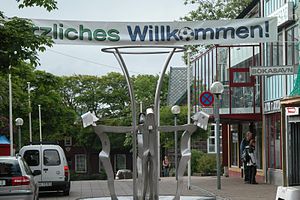
Thorshavn / Historie / 1800 til 1920
Niels Finsens gøta.
Thorshavn, blandt færinger som regel blot kaldet Havn, er hovedstaden på Færøerne og ligger på østkysten af øgruppens største ø, Streymoy, i læ af øen Nólsoy. Byen er med sine 19.165 indbyggere, og 21.078 indbyggere i kommunen, desuden Færøernes største by og kommune og landets kulturelle, økonomiske og trafikale centrum. Thorshavn består af midtbyen, den sydlige forstad Argir og de to nordlige forstæder Hoyvík og Hvítanes, der er beliggende på et fladt område omkranset af bjerge og hav.